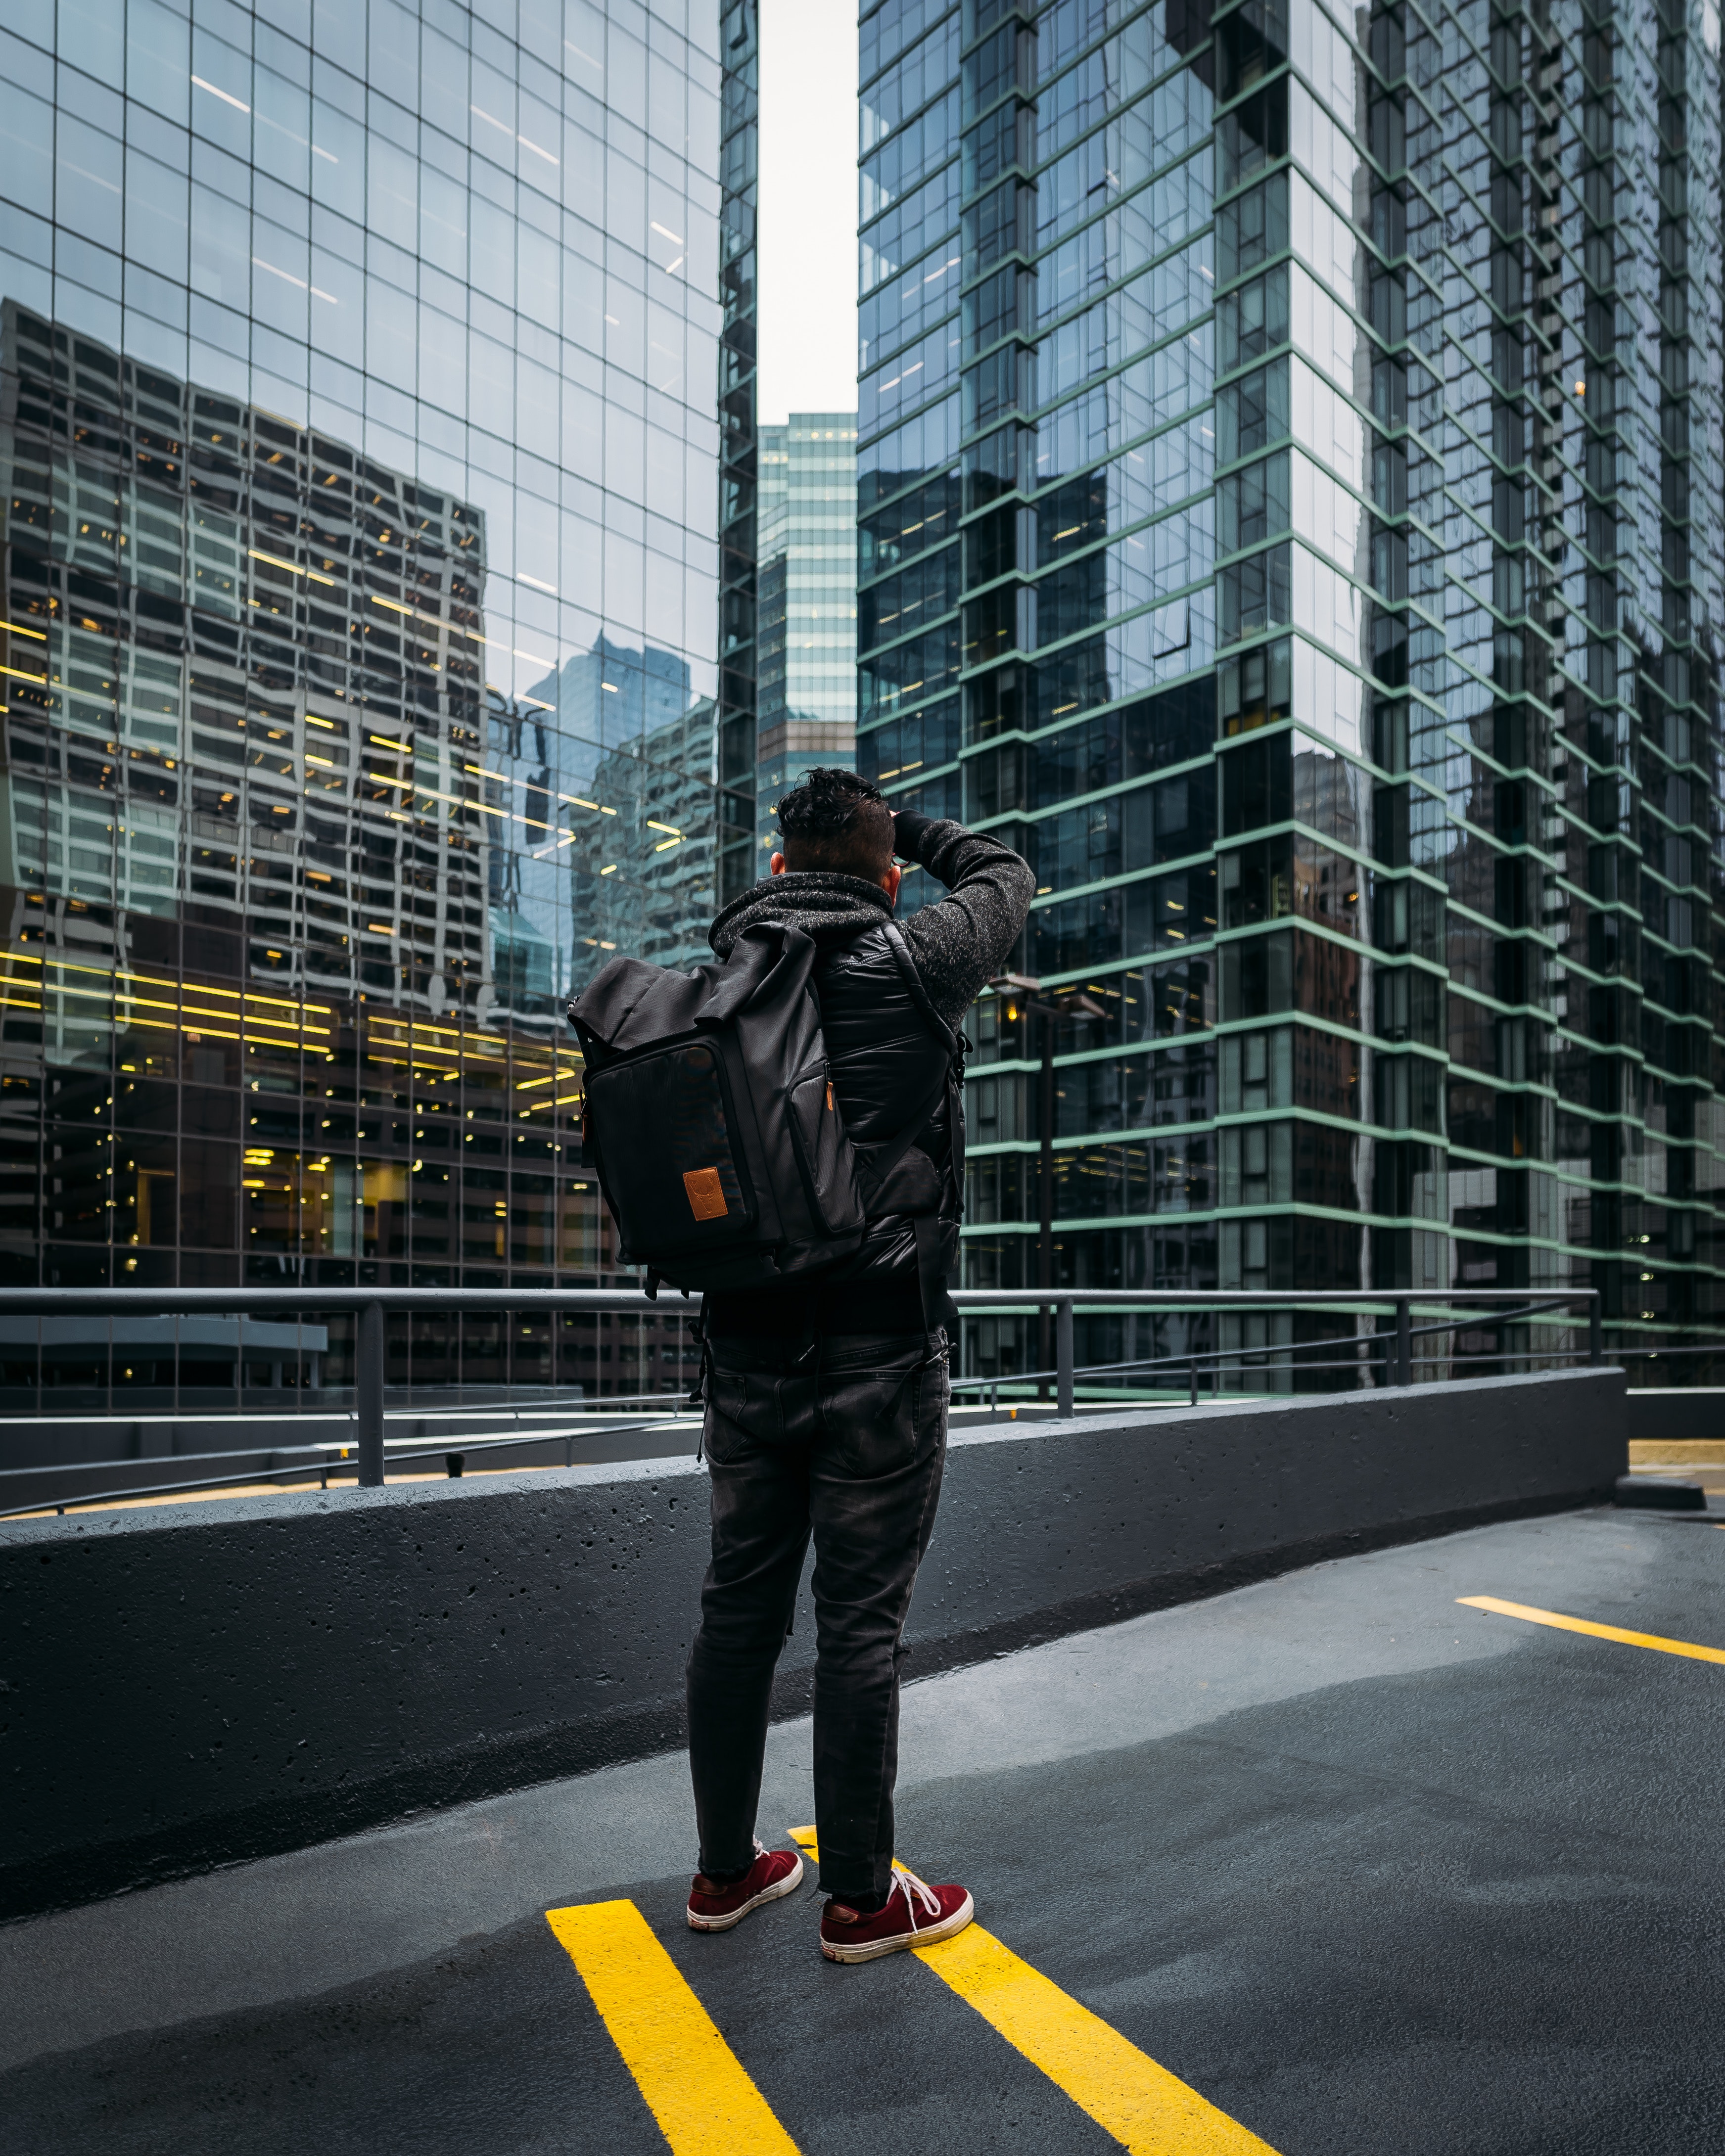
urban area, metropolitan area, yellow, snapshot, architecture, standing, street, city, infrastructure, road, line, metropolis, pedestrian, skyscraper, downtown, photography, plant, street fashion, tower block, building, jacket